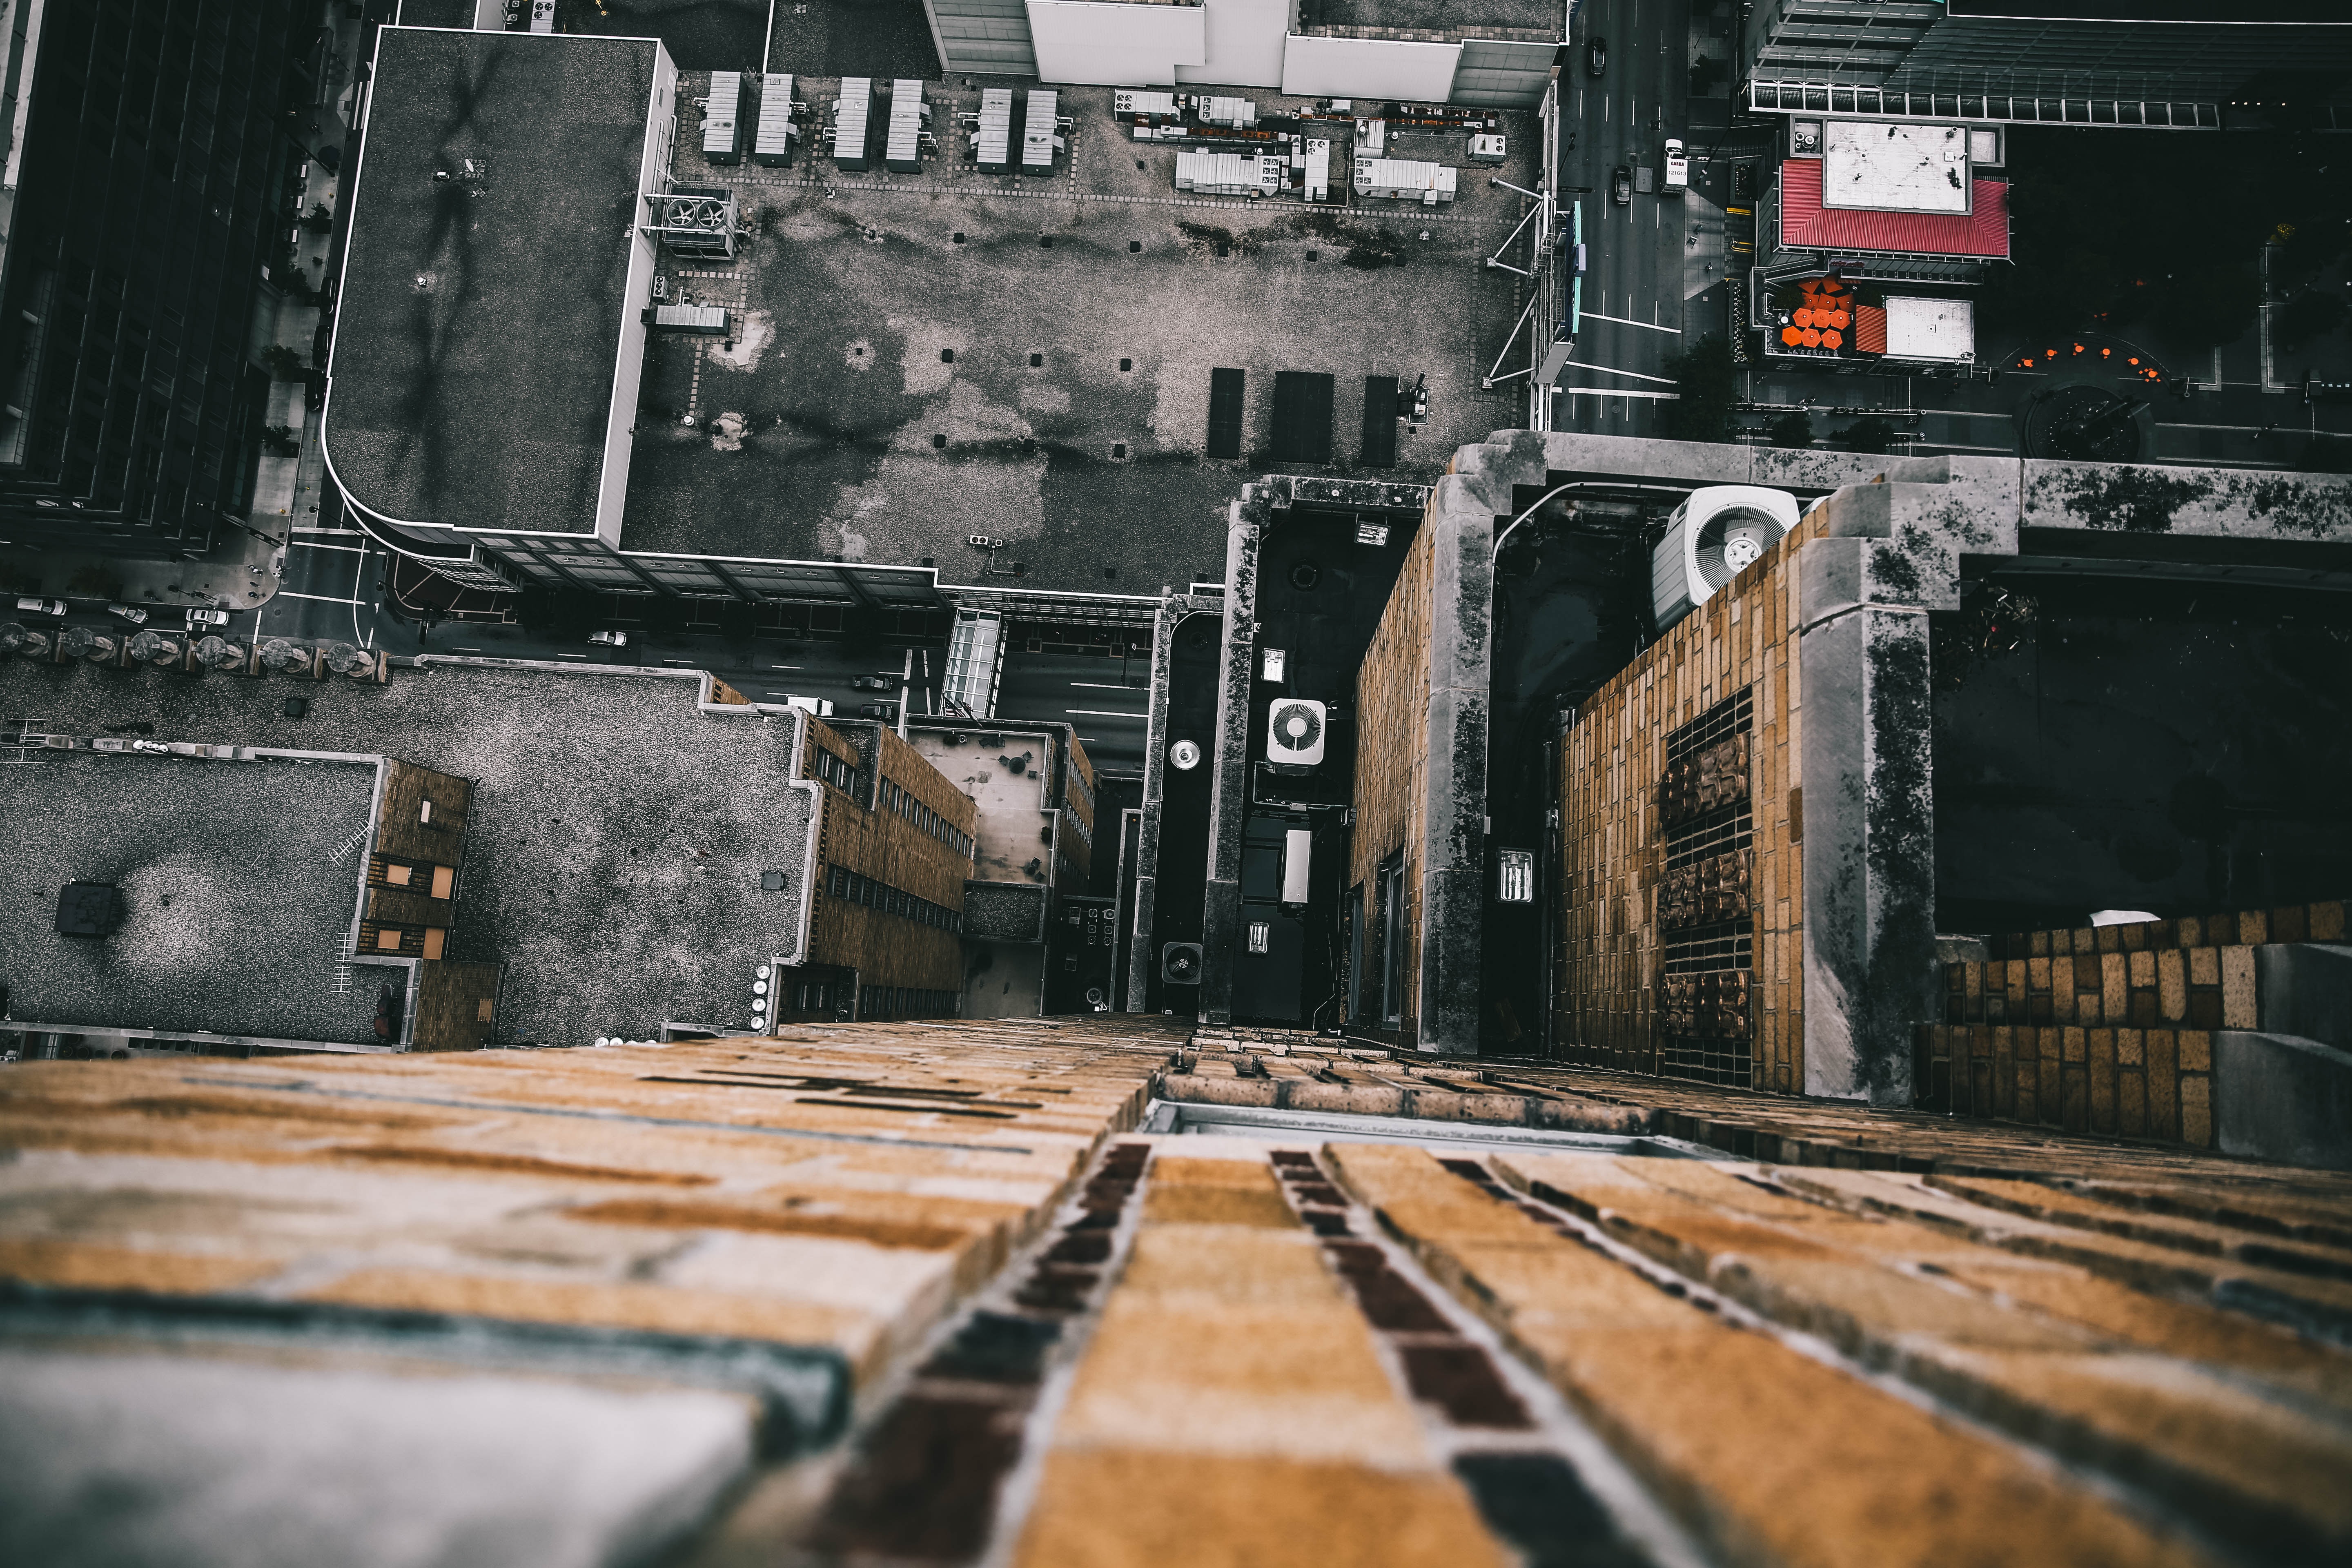
track, city, metal